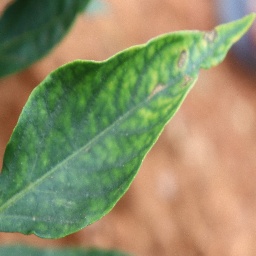
Label: nutritional